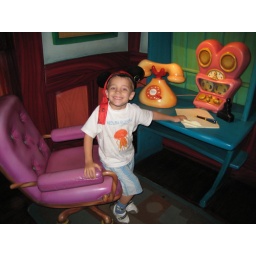
Ethan at the table in a miniture world / house